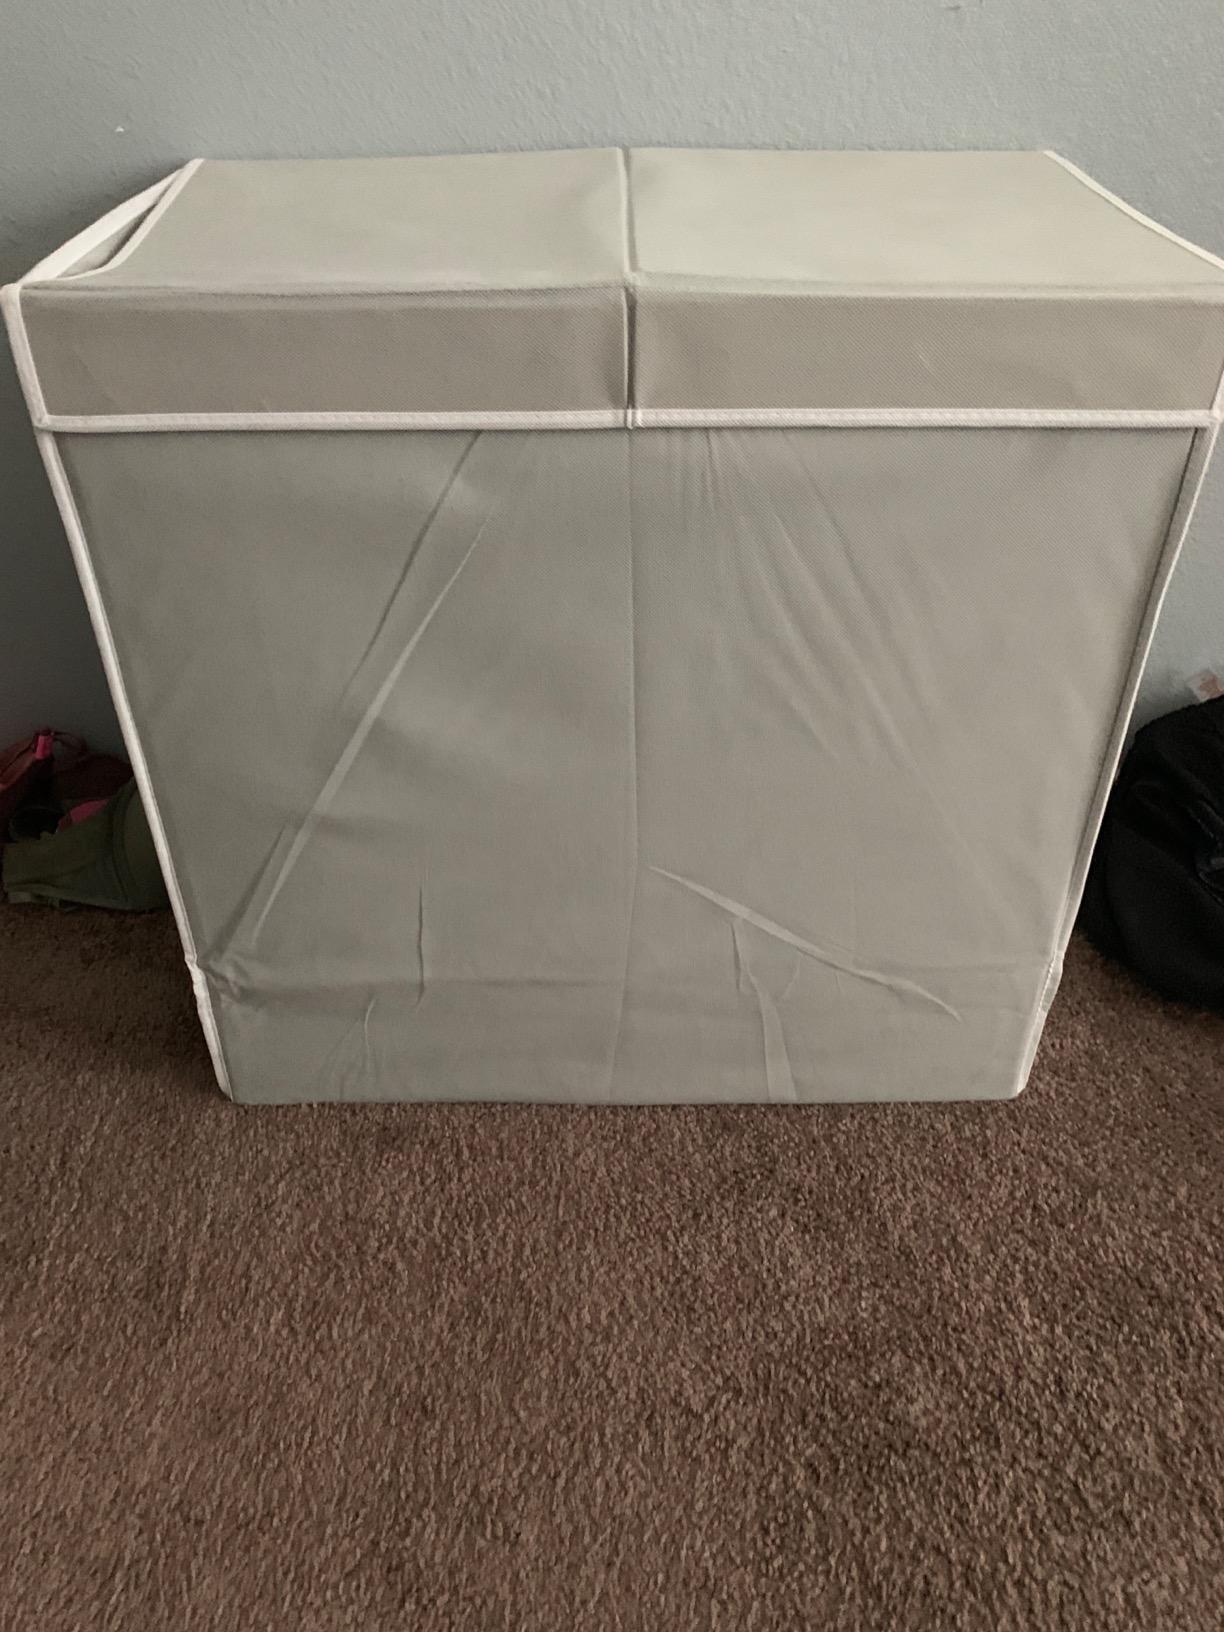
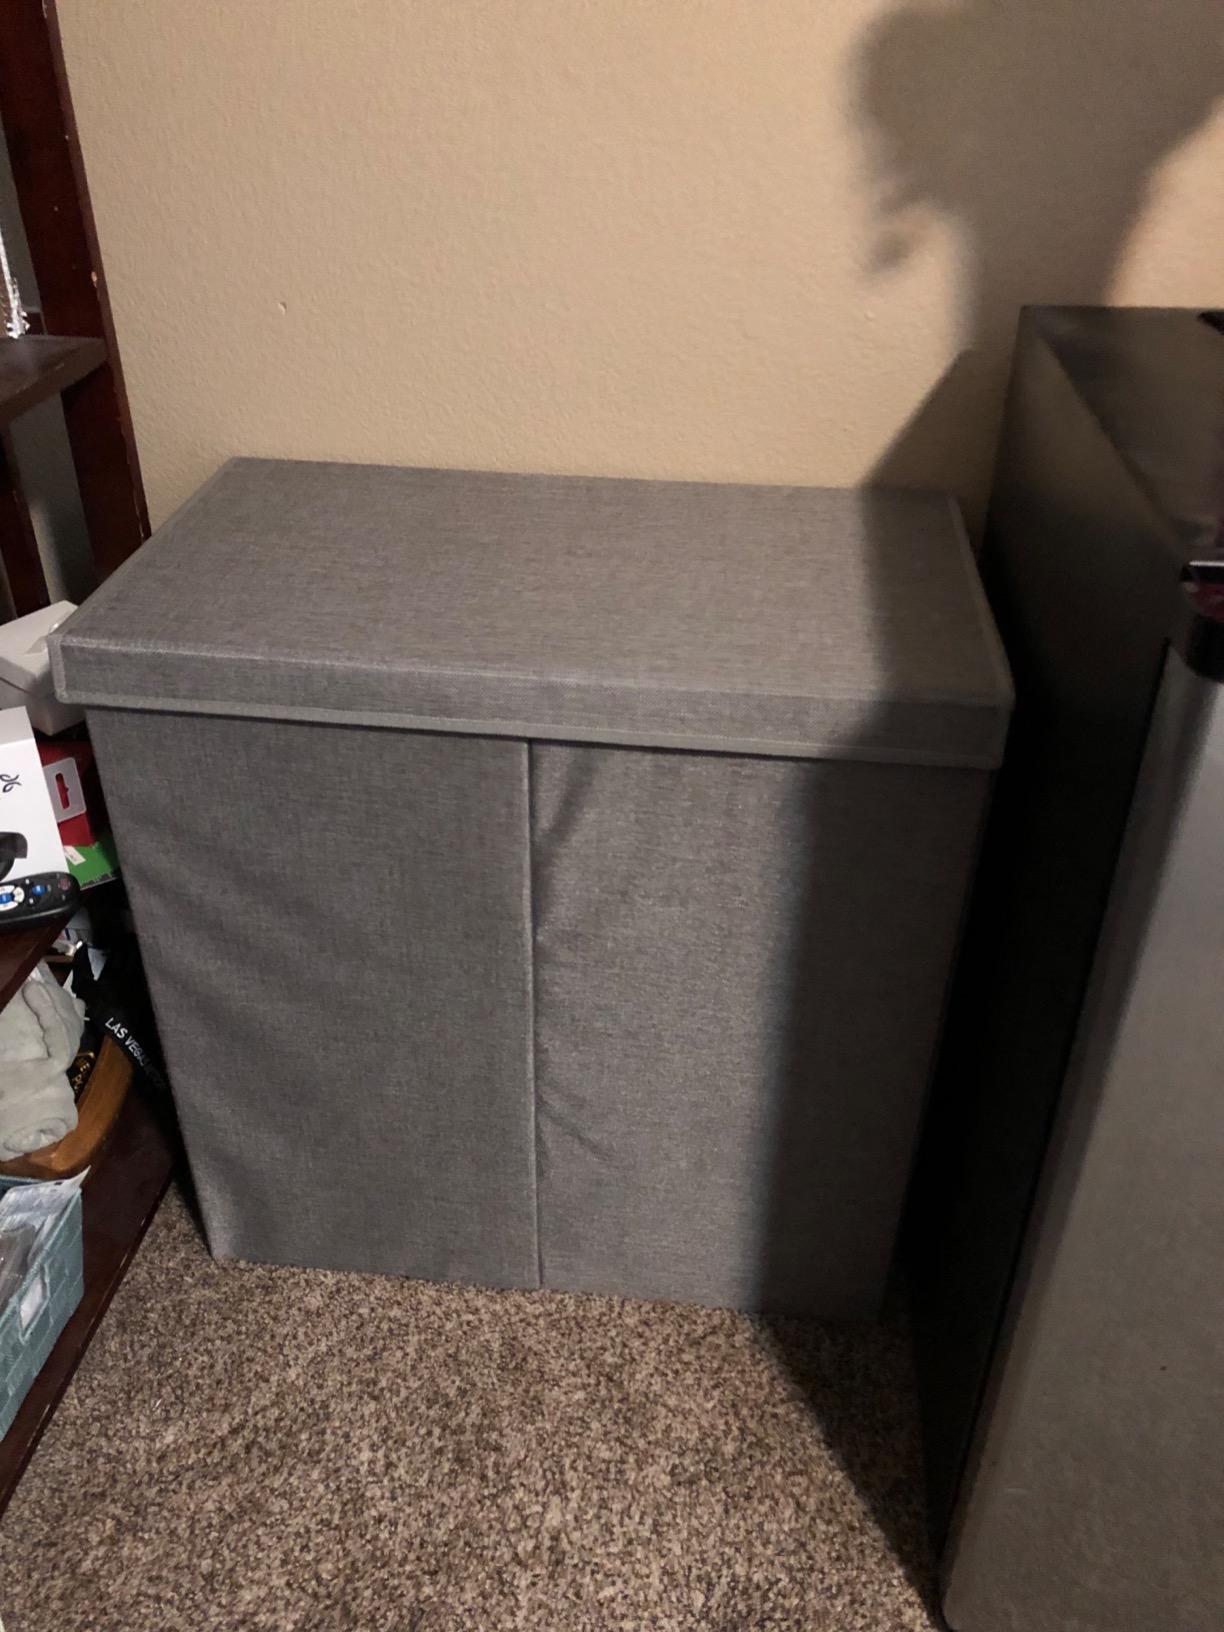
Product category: items_hamper
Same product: no